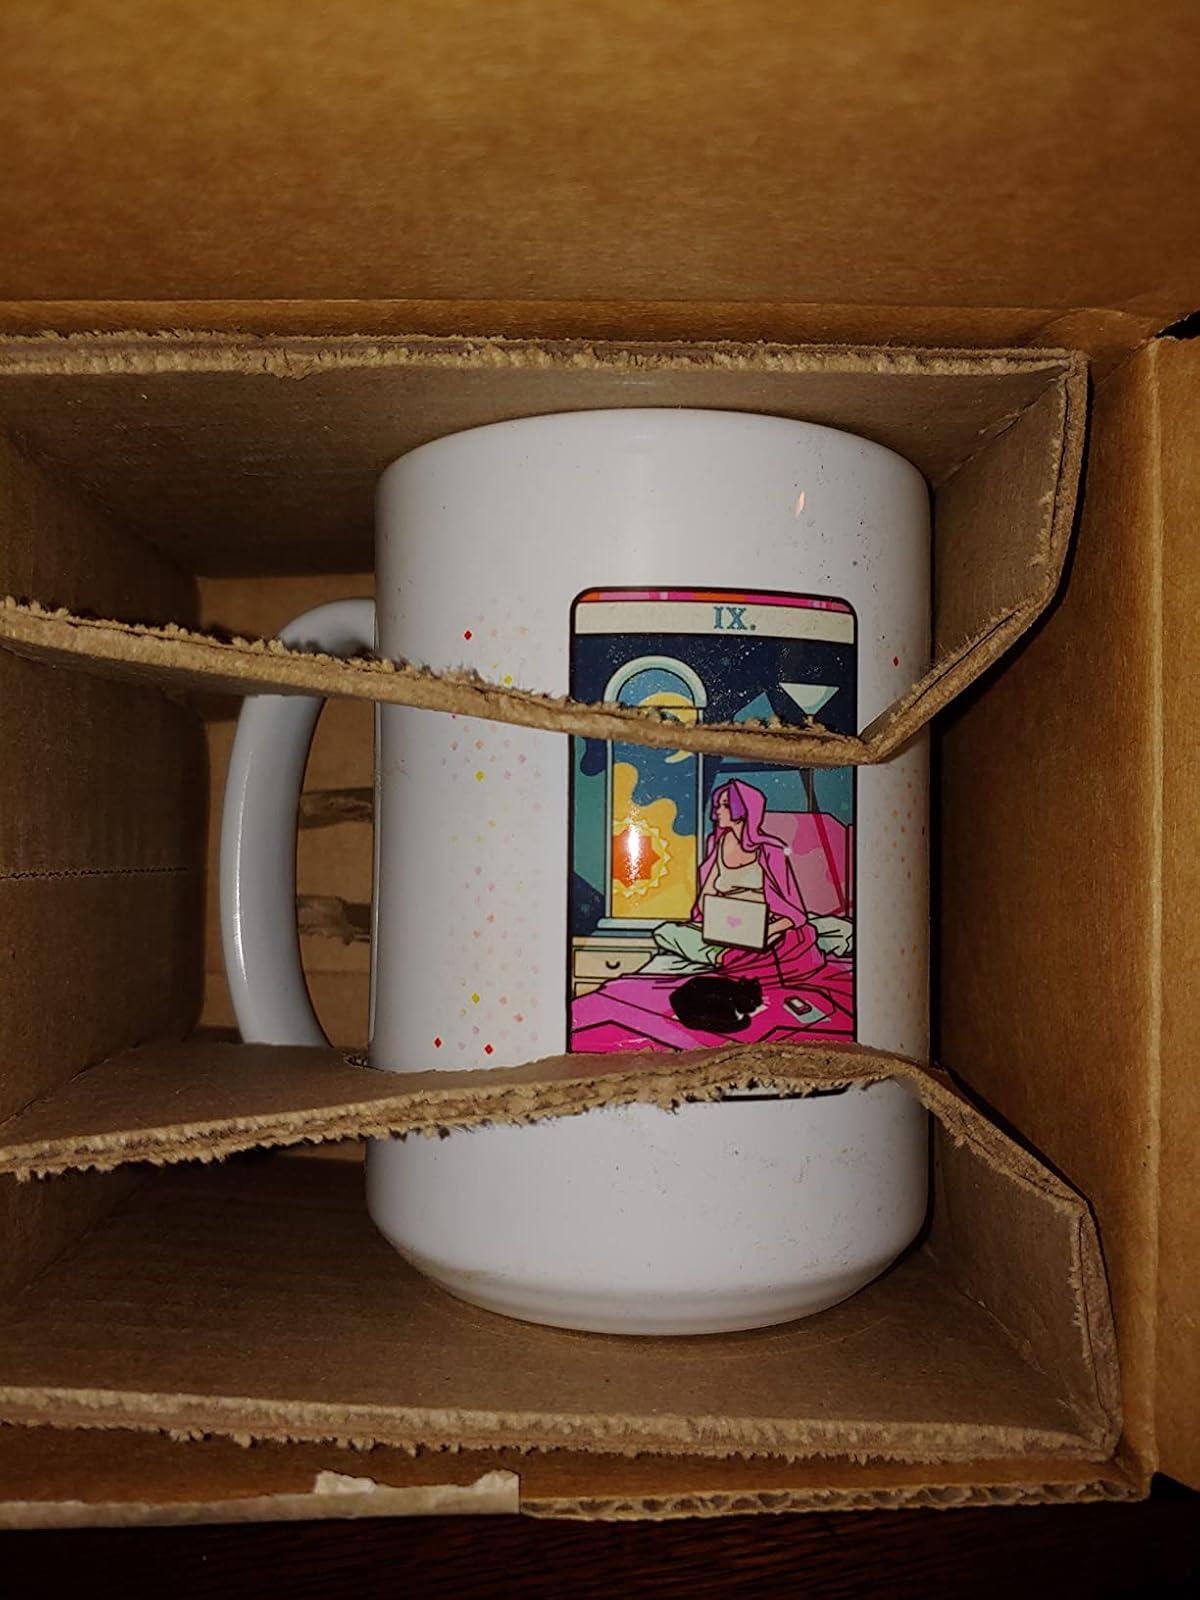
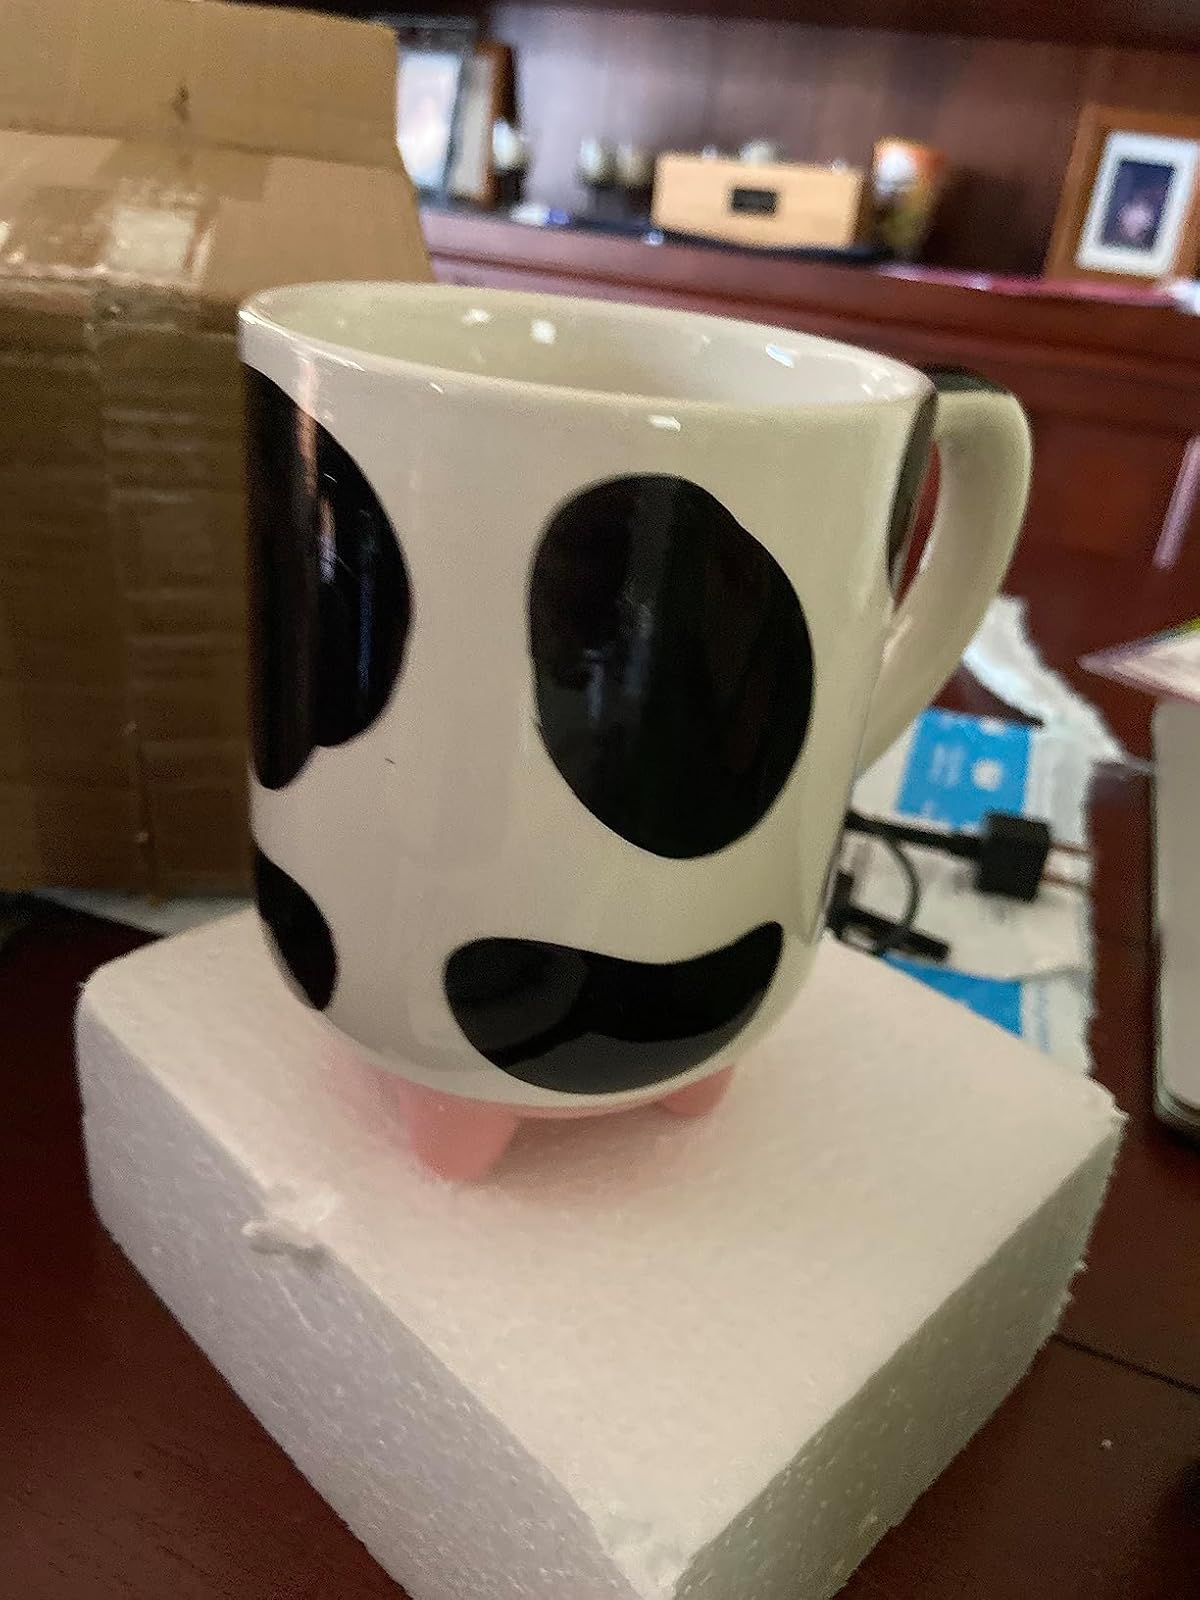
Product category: items_mug
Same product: no